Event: Nepal Earthquake
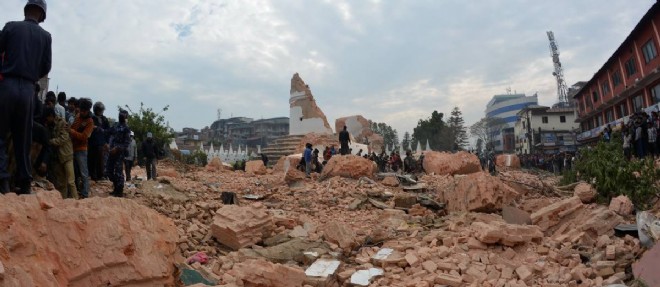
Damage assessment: damage